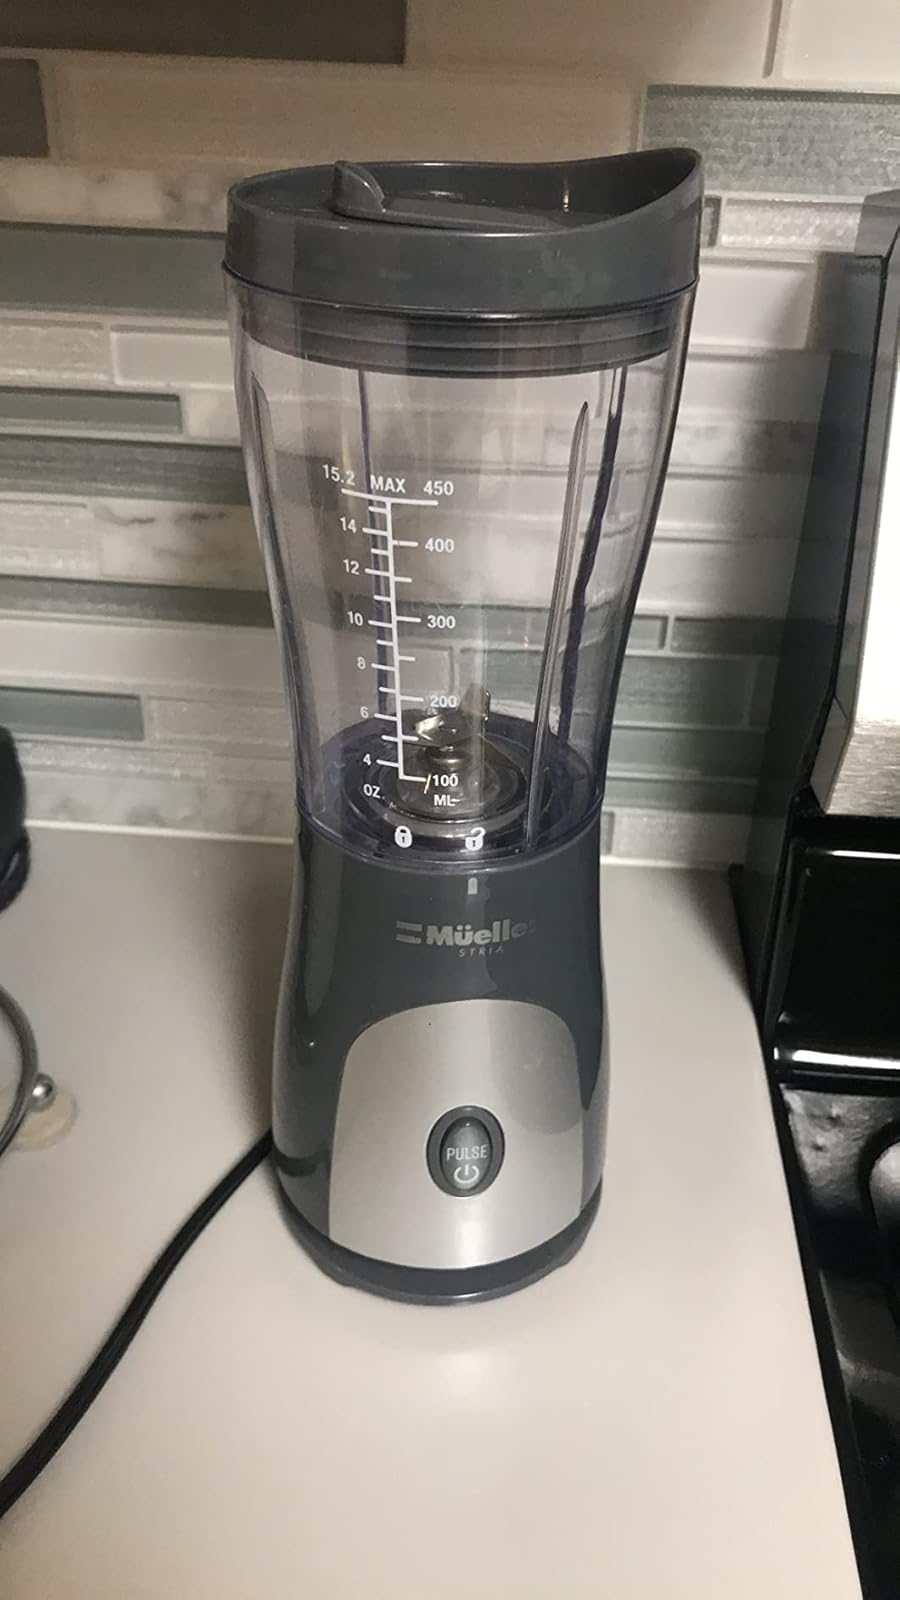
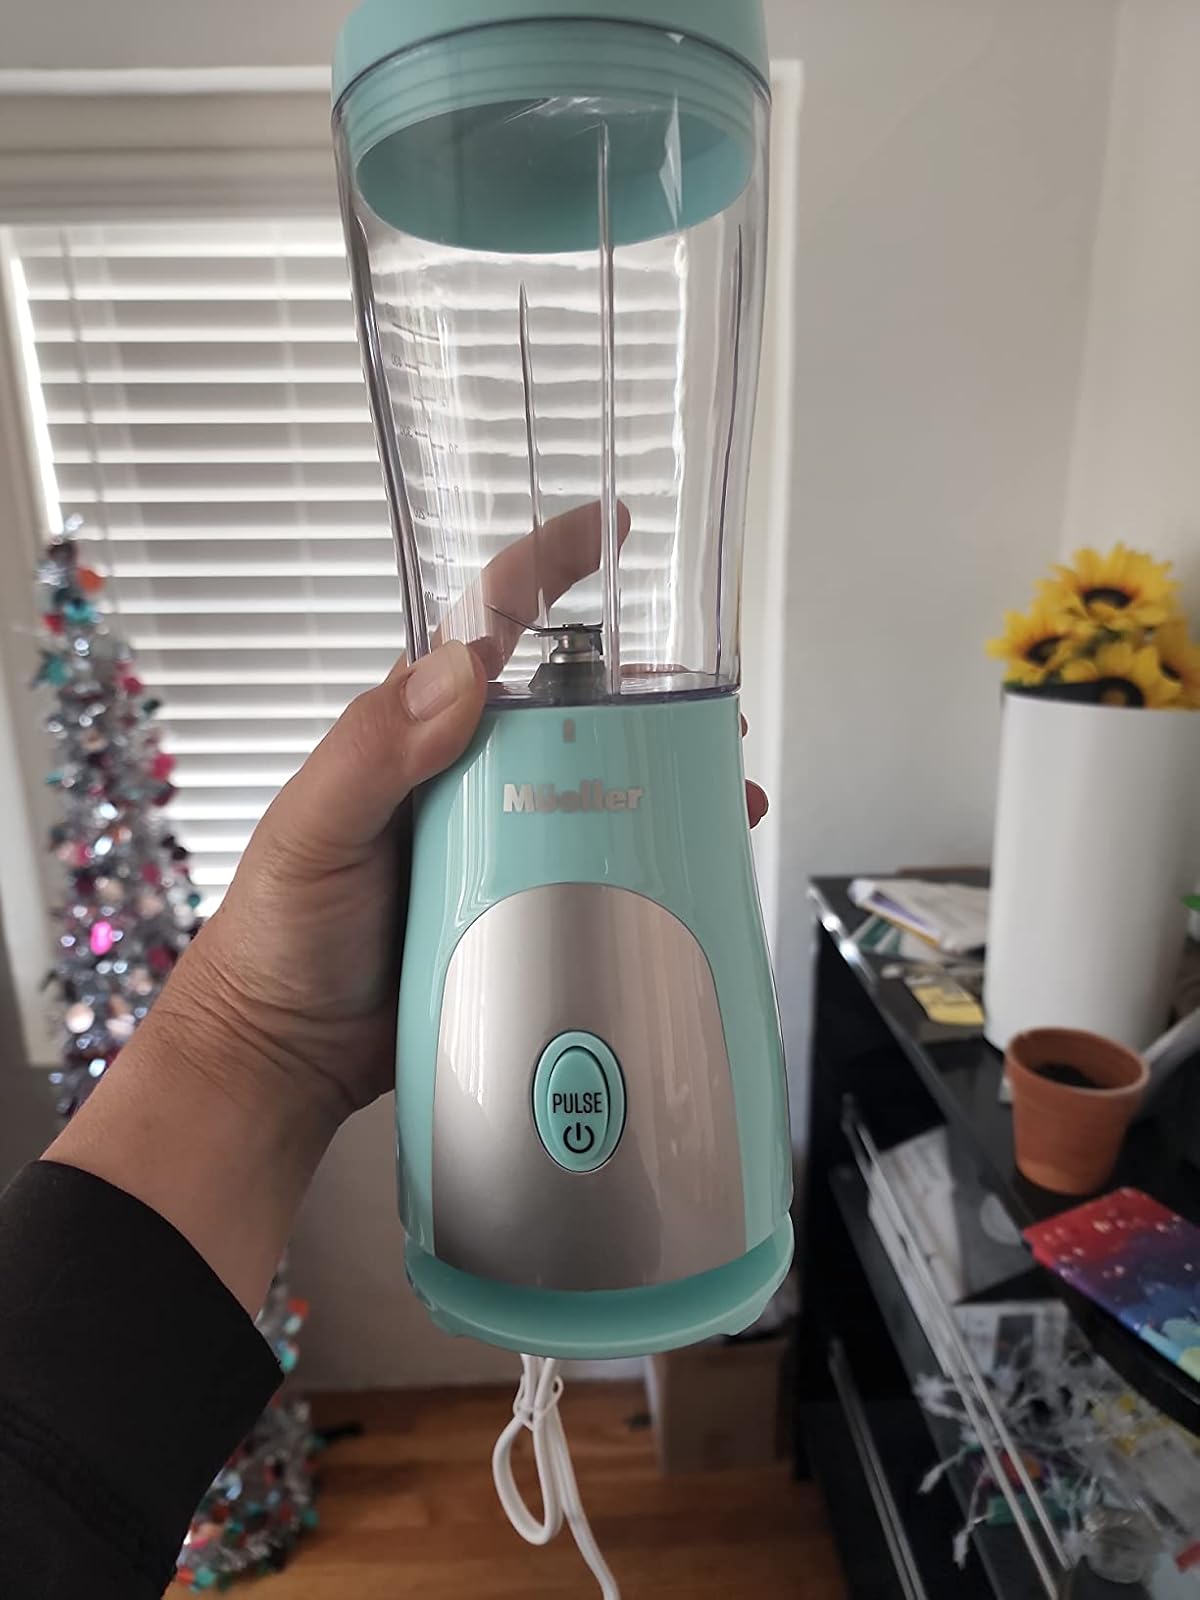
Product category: items_blender
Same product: no